Lego in popular culture

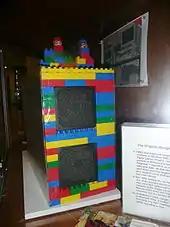
The first Google computer at Stanford

The acknowledgement of Lego in popular culture is demonstrated by the toy's wide representation in publication, television and film, and its common usage in artistic and cultural works.